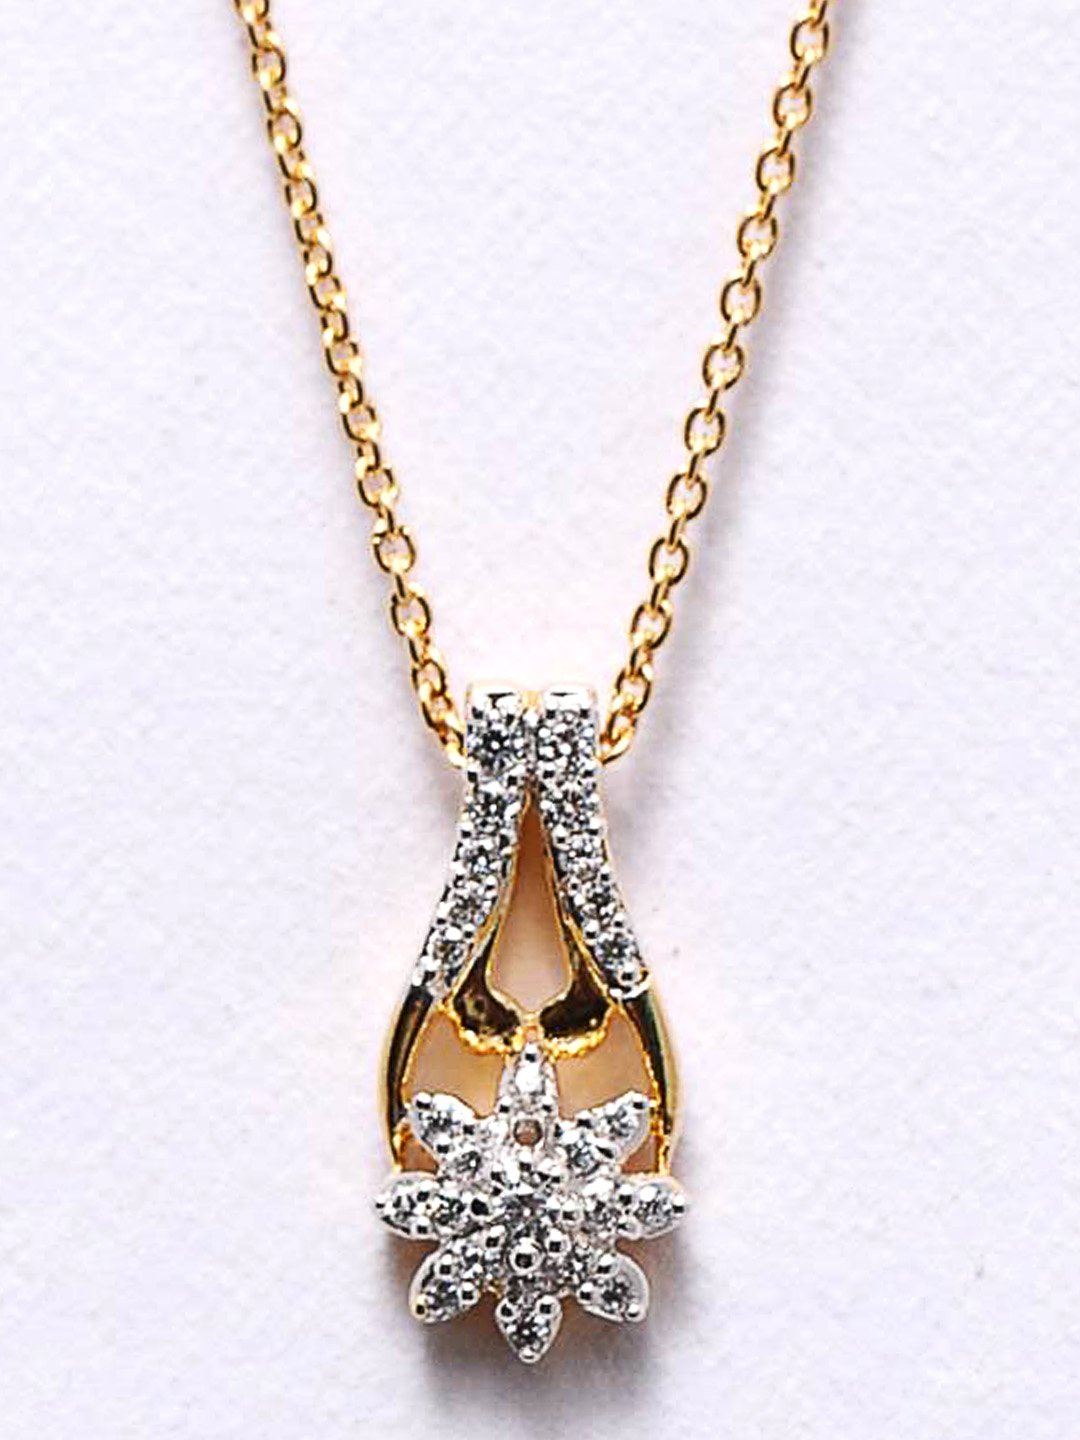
Lucera Women Gold Pendant and Chain
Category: Accessories / Jewellery / Pendant
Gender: Women
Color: Gold
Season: Fall 2012
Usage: Casual